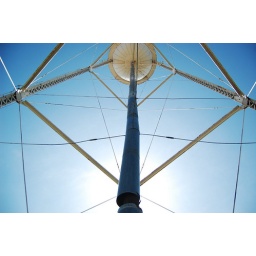
Looking up at the old water tower in my home town in western South Dakota.